Sentris

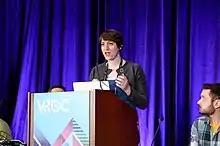
Samantha Kalman designed and developed the game

"Sentris" is designed and developed by Samantha Kalman, founder and director of Timbre Interactive. While Kalman had prior experience shipping software as QA director at Unity, "Sentris" is her first commercial video game. Given her experience, Unity was a natural choice for the game engine, Kalman also cites Unity's low cost as an important factor in her decision.